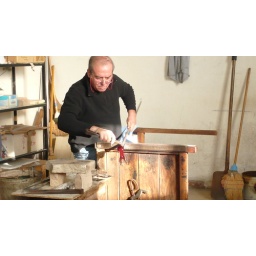
making a glass horse in murano